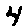
Label: 4